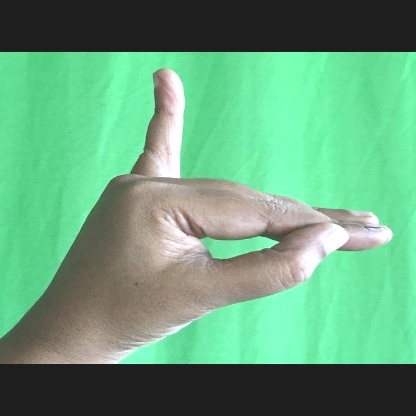
Mudra: Hamsapaksha